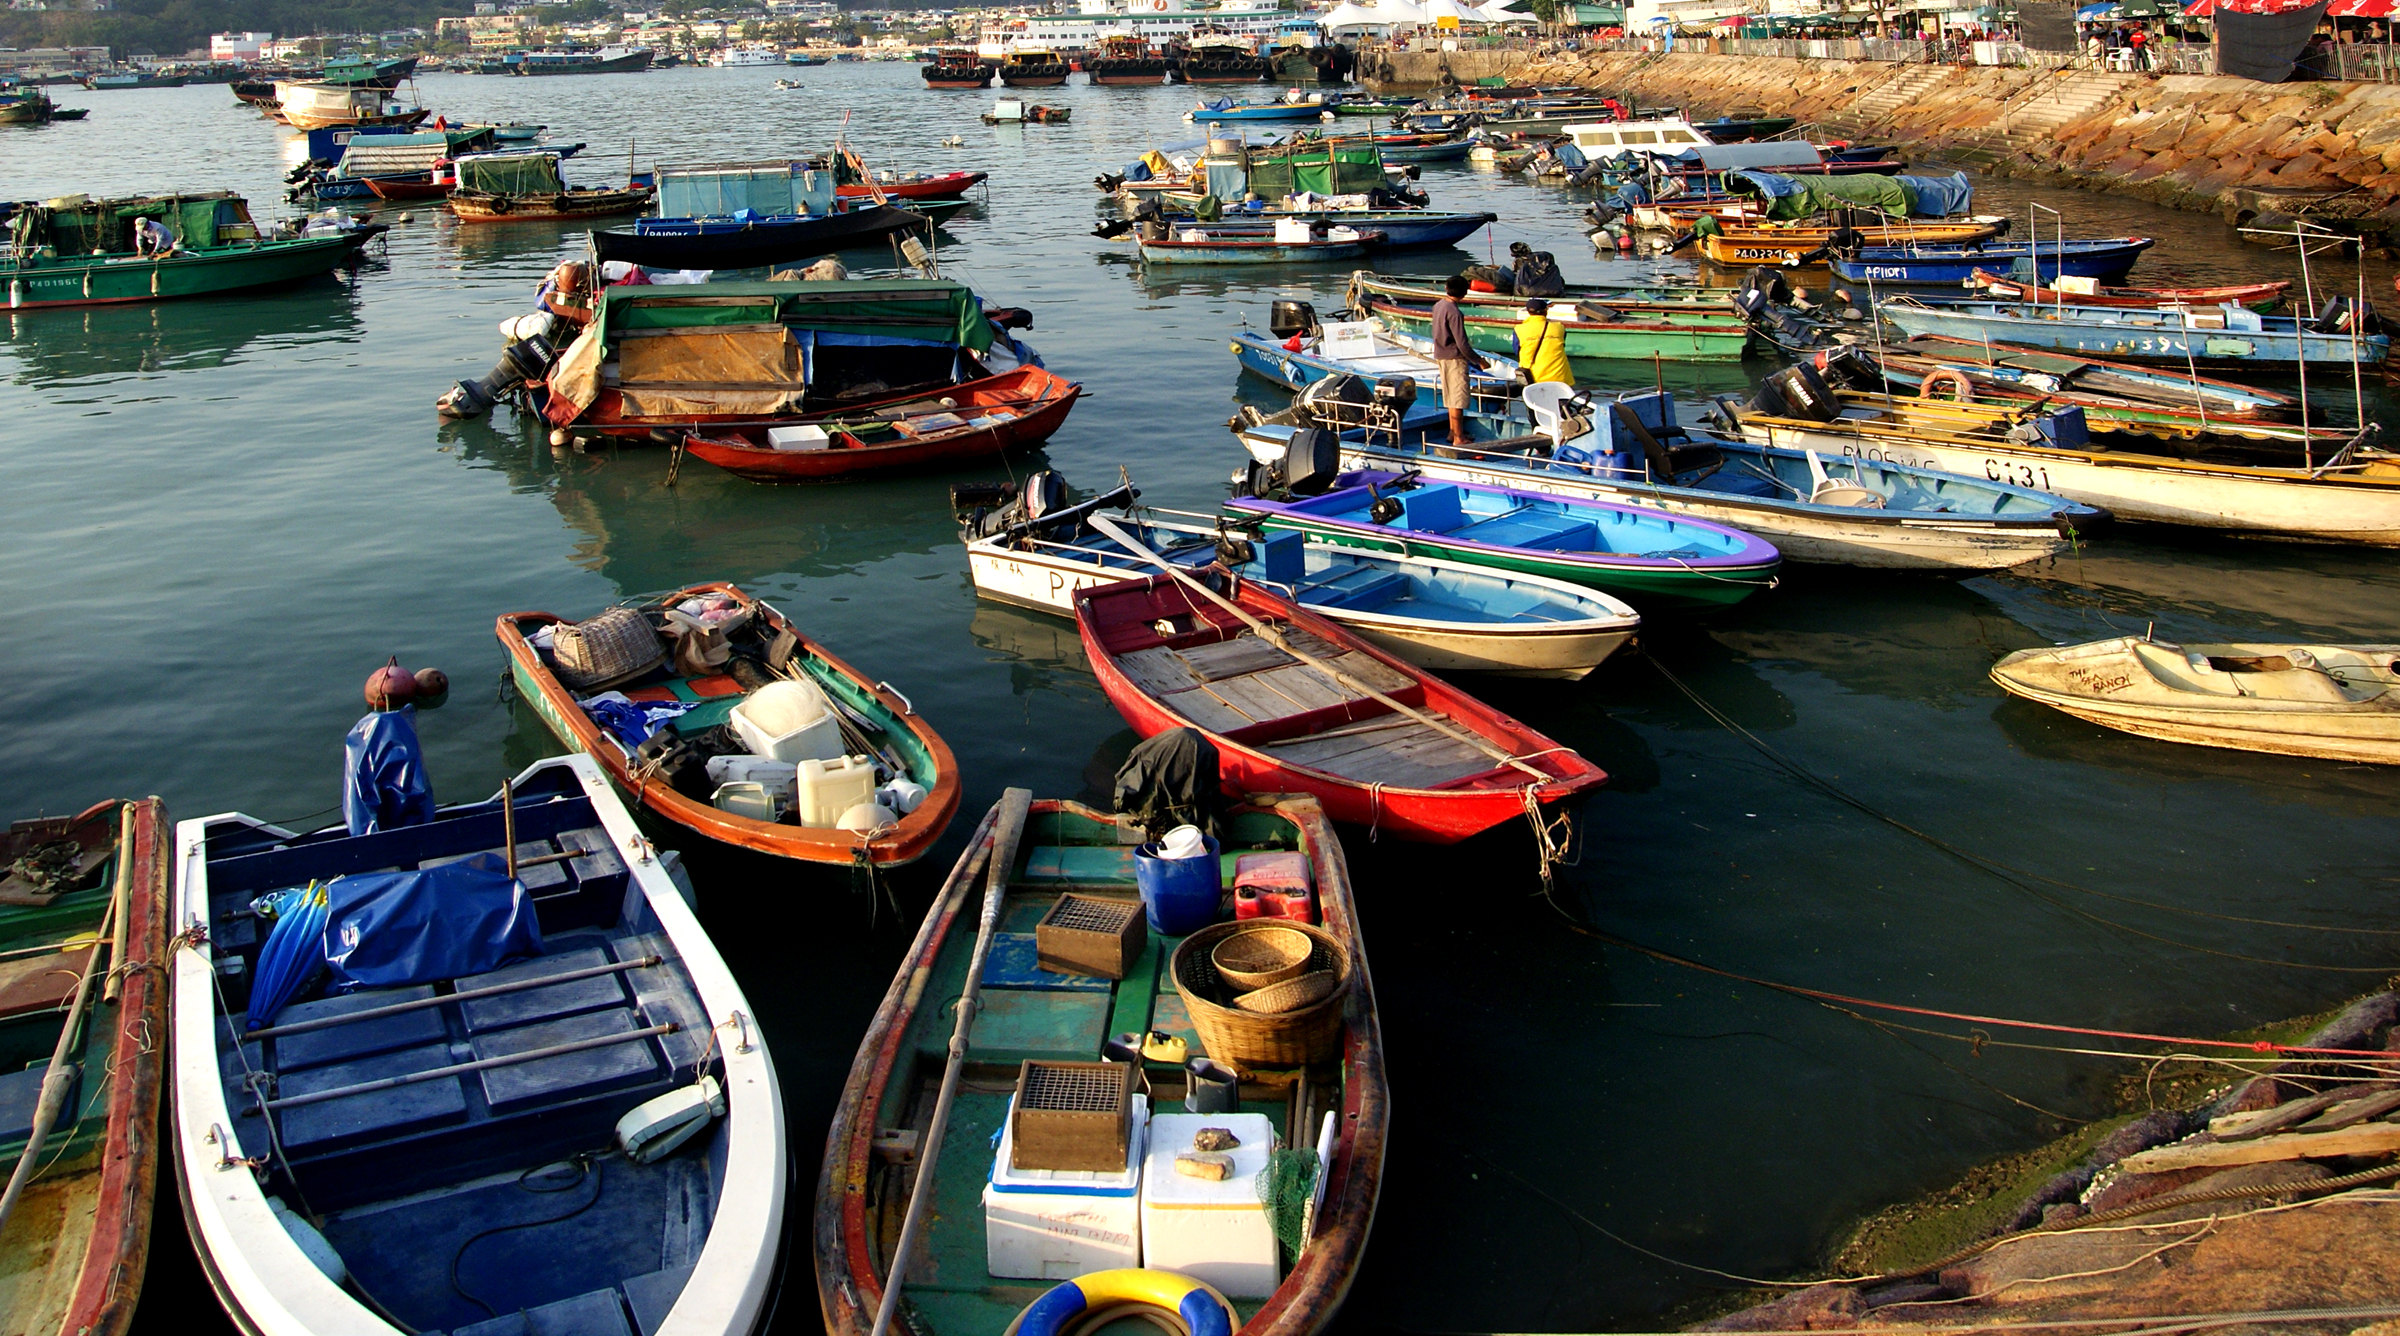
sea, dock, boat, vehicle, asia, harbor, marina, port, waterway, boating, boats, cheungchau, hongkong, china, fishingboats, hongkongsightseeing, watercraft, sonydslra300, tamron1750mm, clutter, fishing vessel, watercraft rowing